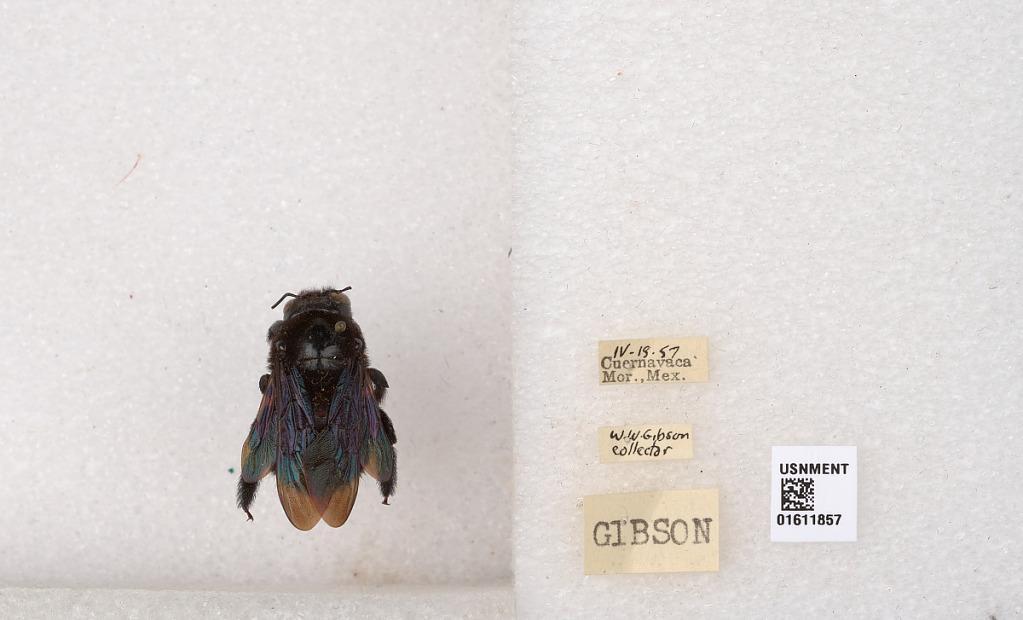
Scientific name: Xylocopa
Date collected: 1957-4-18
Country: Mexico
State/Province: Morelos
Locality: Cuernavaca